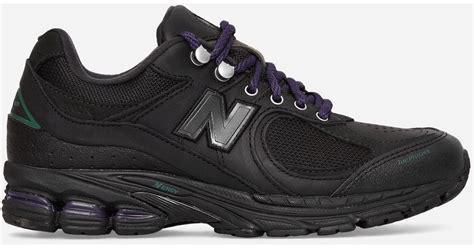
Brand: New
Model: Balance 2002R